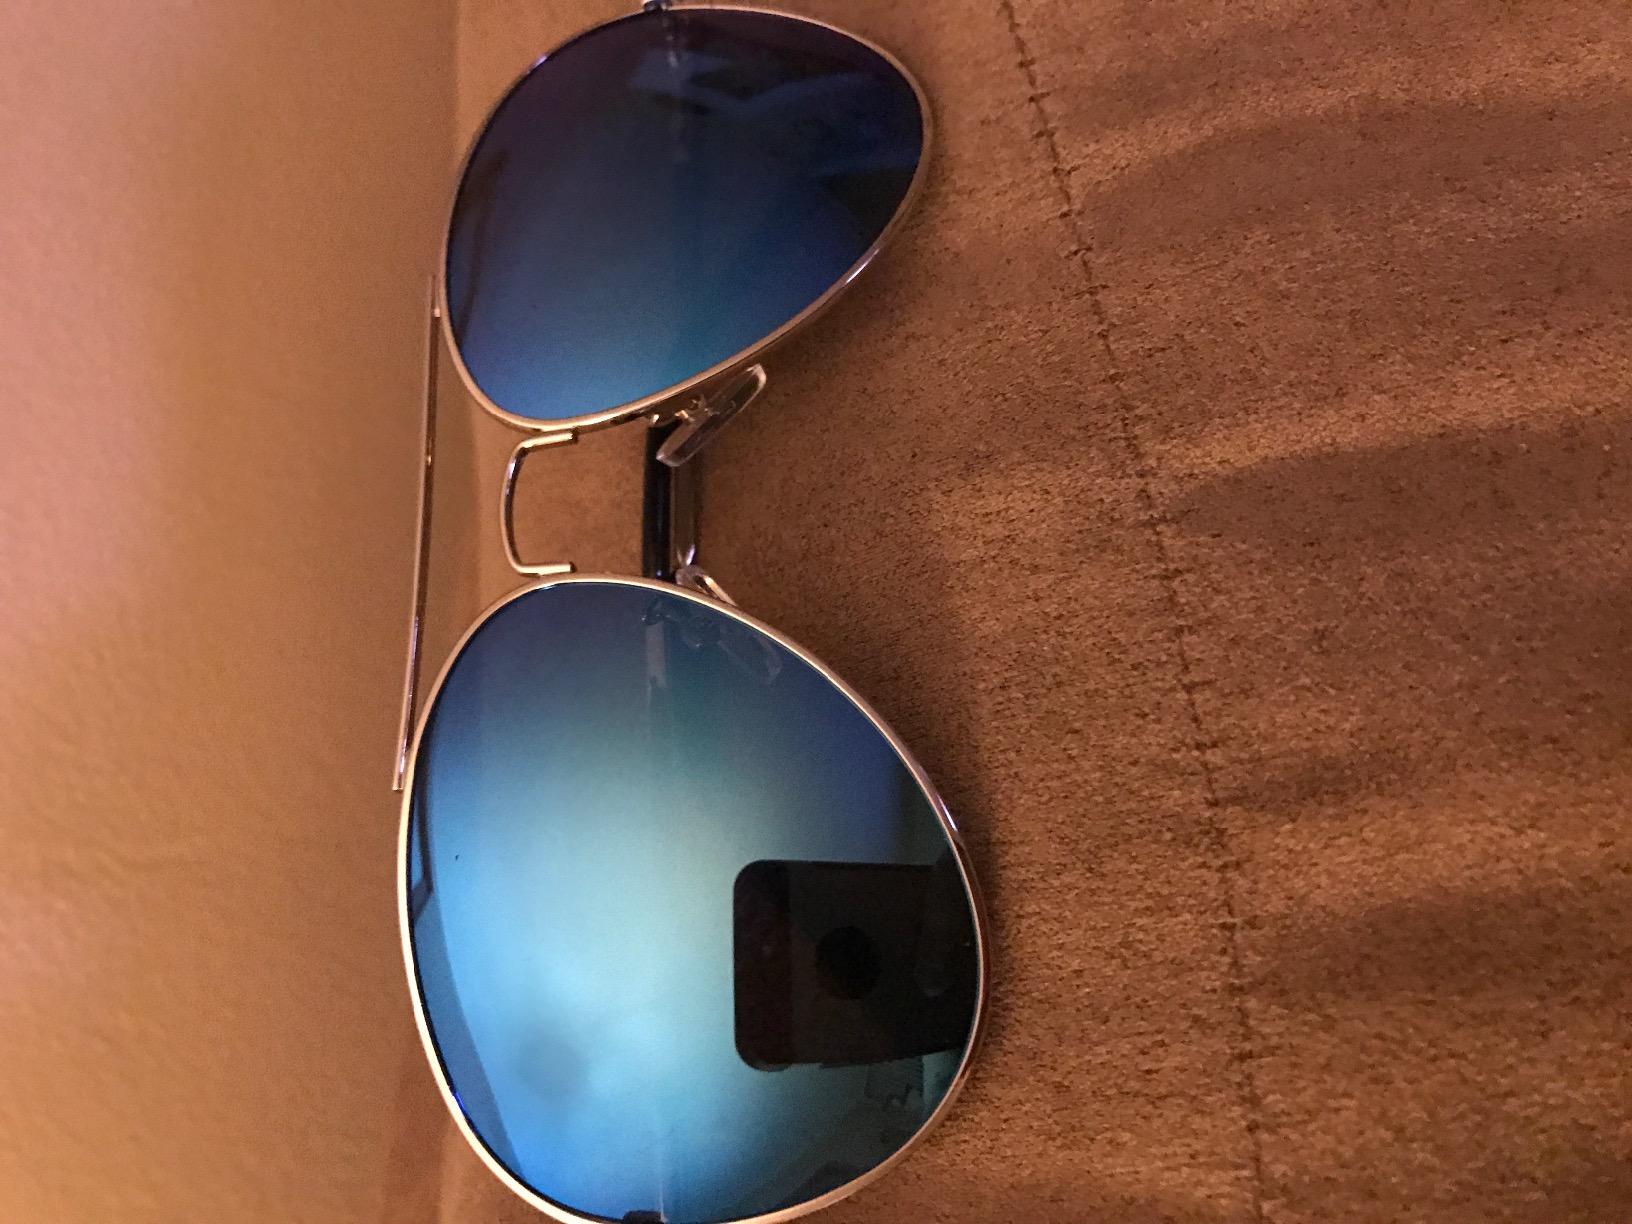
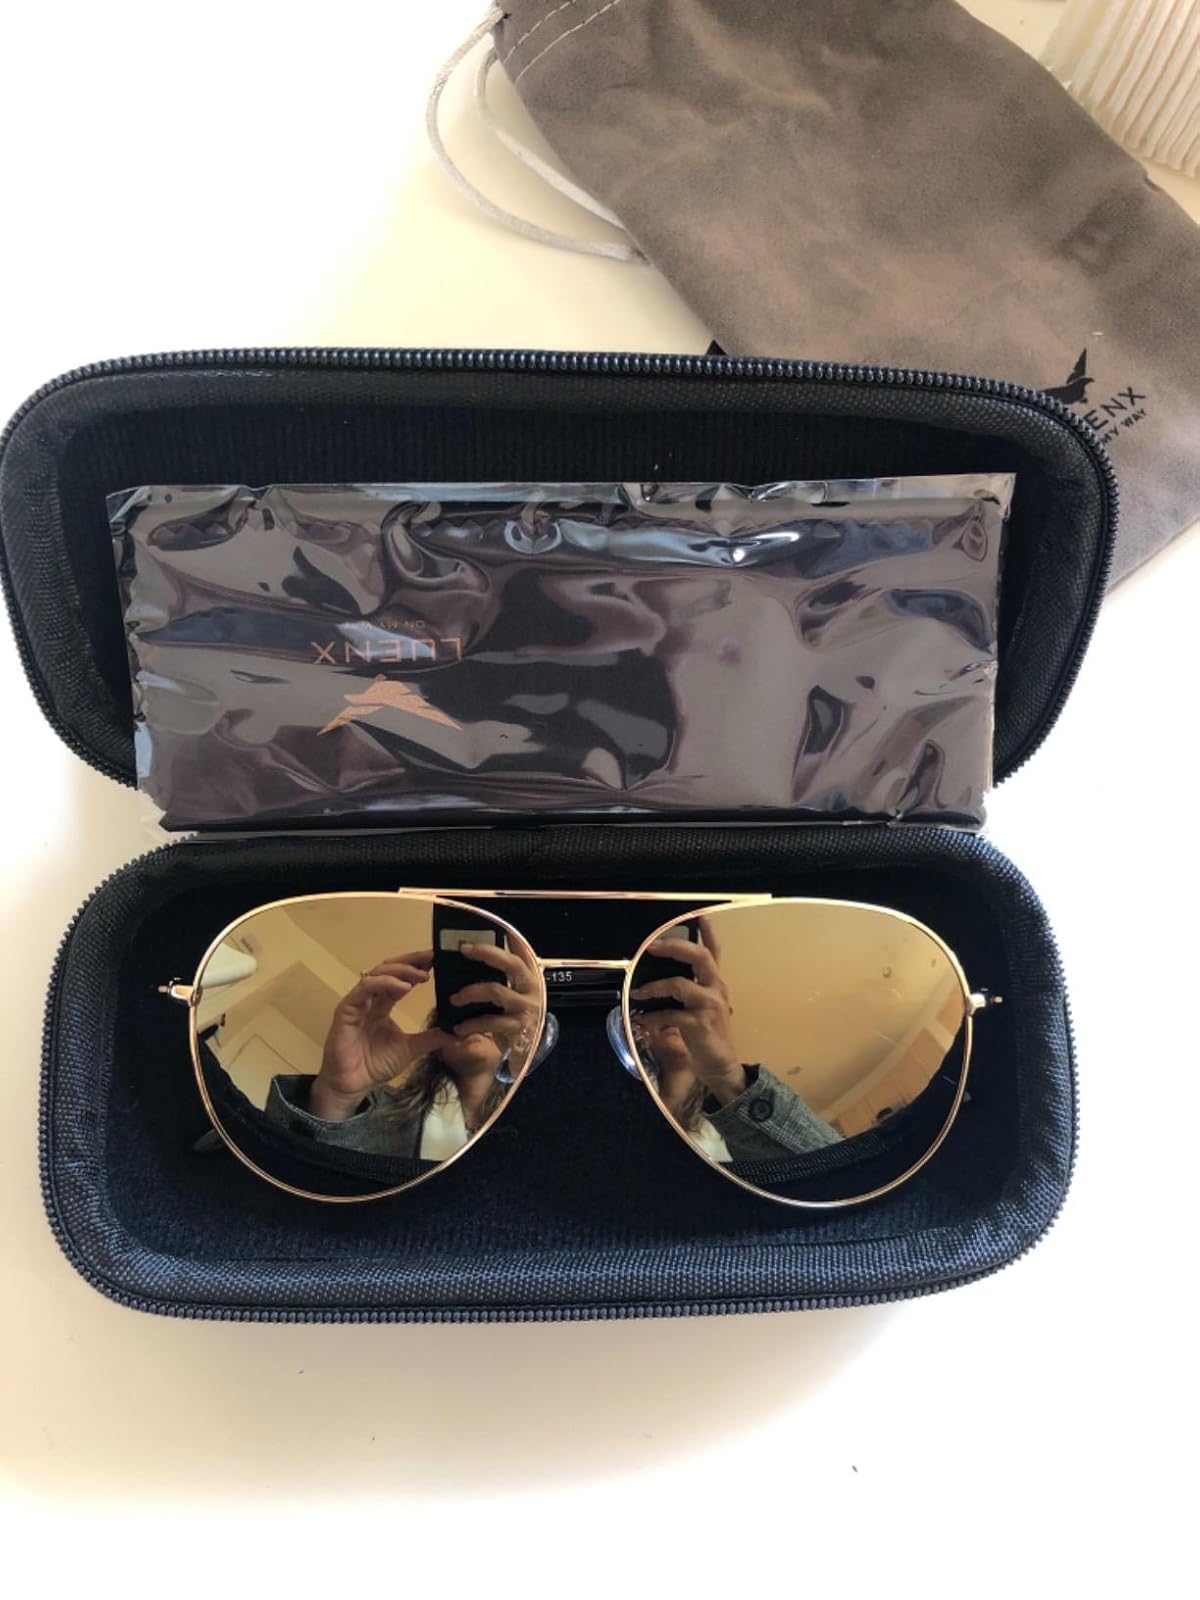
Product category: accessories_sunglasses
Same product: no